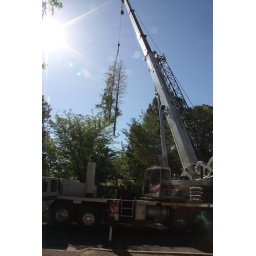
This is what happens when you have too many tree around your house